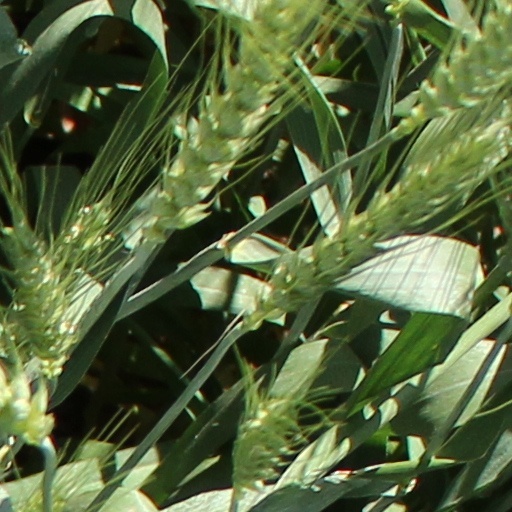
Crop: wheat